La Brea Tar Pits

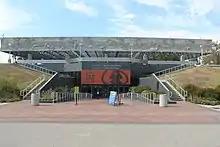
The George C. Page Museum in Hancock Park

In 1913, George Allan Hancock, the owner of Rancho La Brea, granted the Natural History Museum of Los Angeles County exclusive excavation rights at the Tar Pits for two years. In those two years, the museum was able to extract 750,000 specimens at 96 sites, guaranteeing that a large collection of fossils would remain consolidated and available to the community. Then in 1924, Hancock donated to Los Angeles County with the stipulation that the county provide for the preservation of the park and the exhibition of fossils found there.